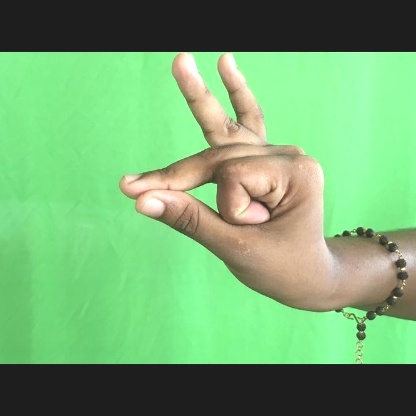
Mudra: Bramaram